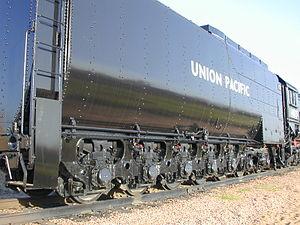
Les locomotives surnommées Big Boy sont les plus grosses locomotives à vapeur jamais construites. Classées dans la série 4000 de l'Union Pacific, elles doivent leur surnom à un graffiti « Big Boy » inscrit à la craie par un ouvrier de chez ALCO sur la porte de la boîte à fumée de la première machine avant sa mise en peinture.
Un tender est, dans la traction à vapeur, un wagon d'un type spécial placé immédiatement après la locomotive pour assurer son approvisionnement en combustible et en eau. Le terme est emprunté à l'anglais.